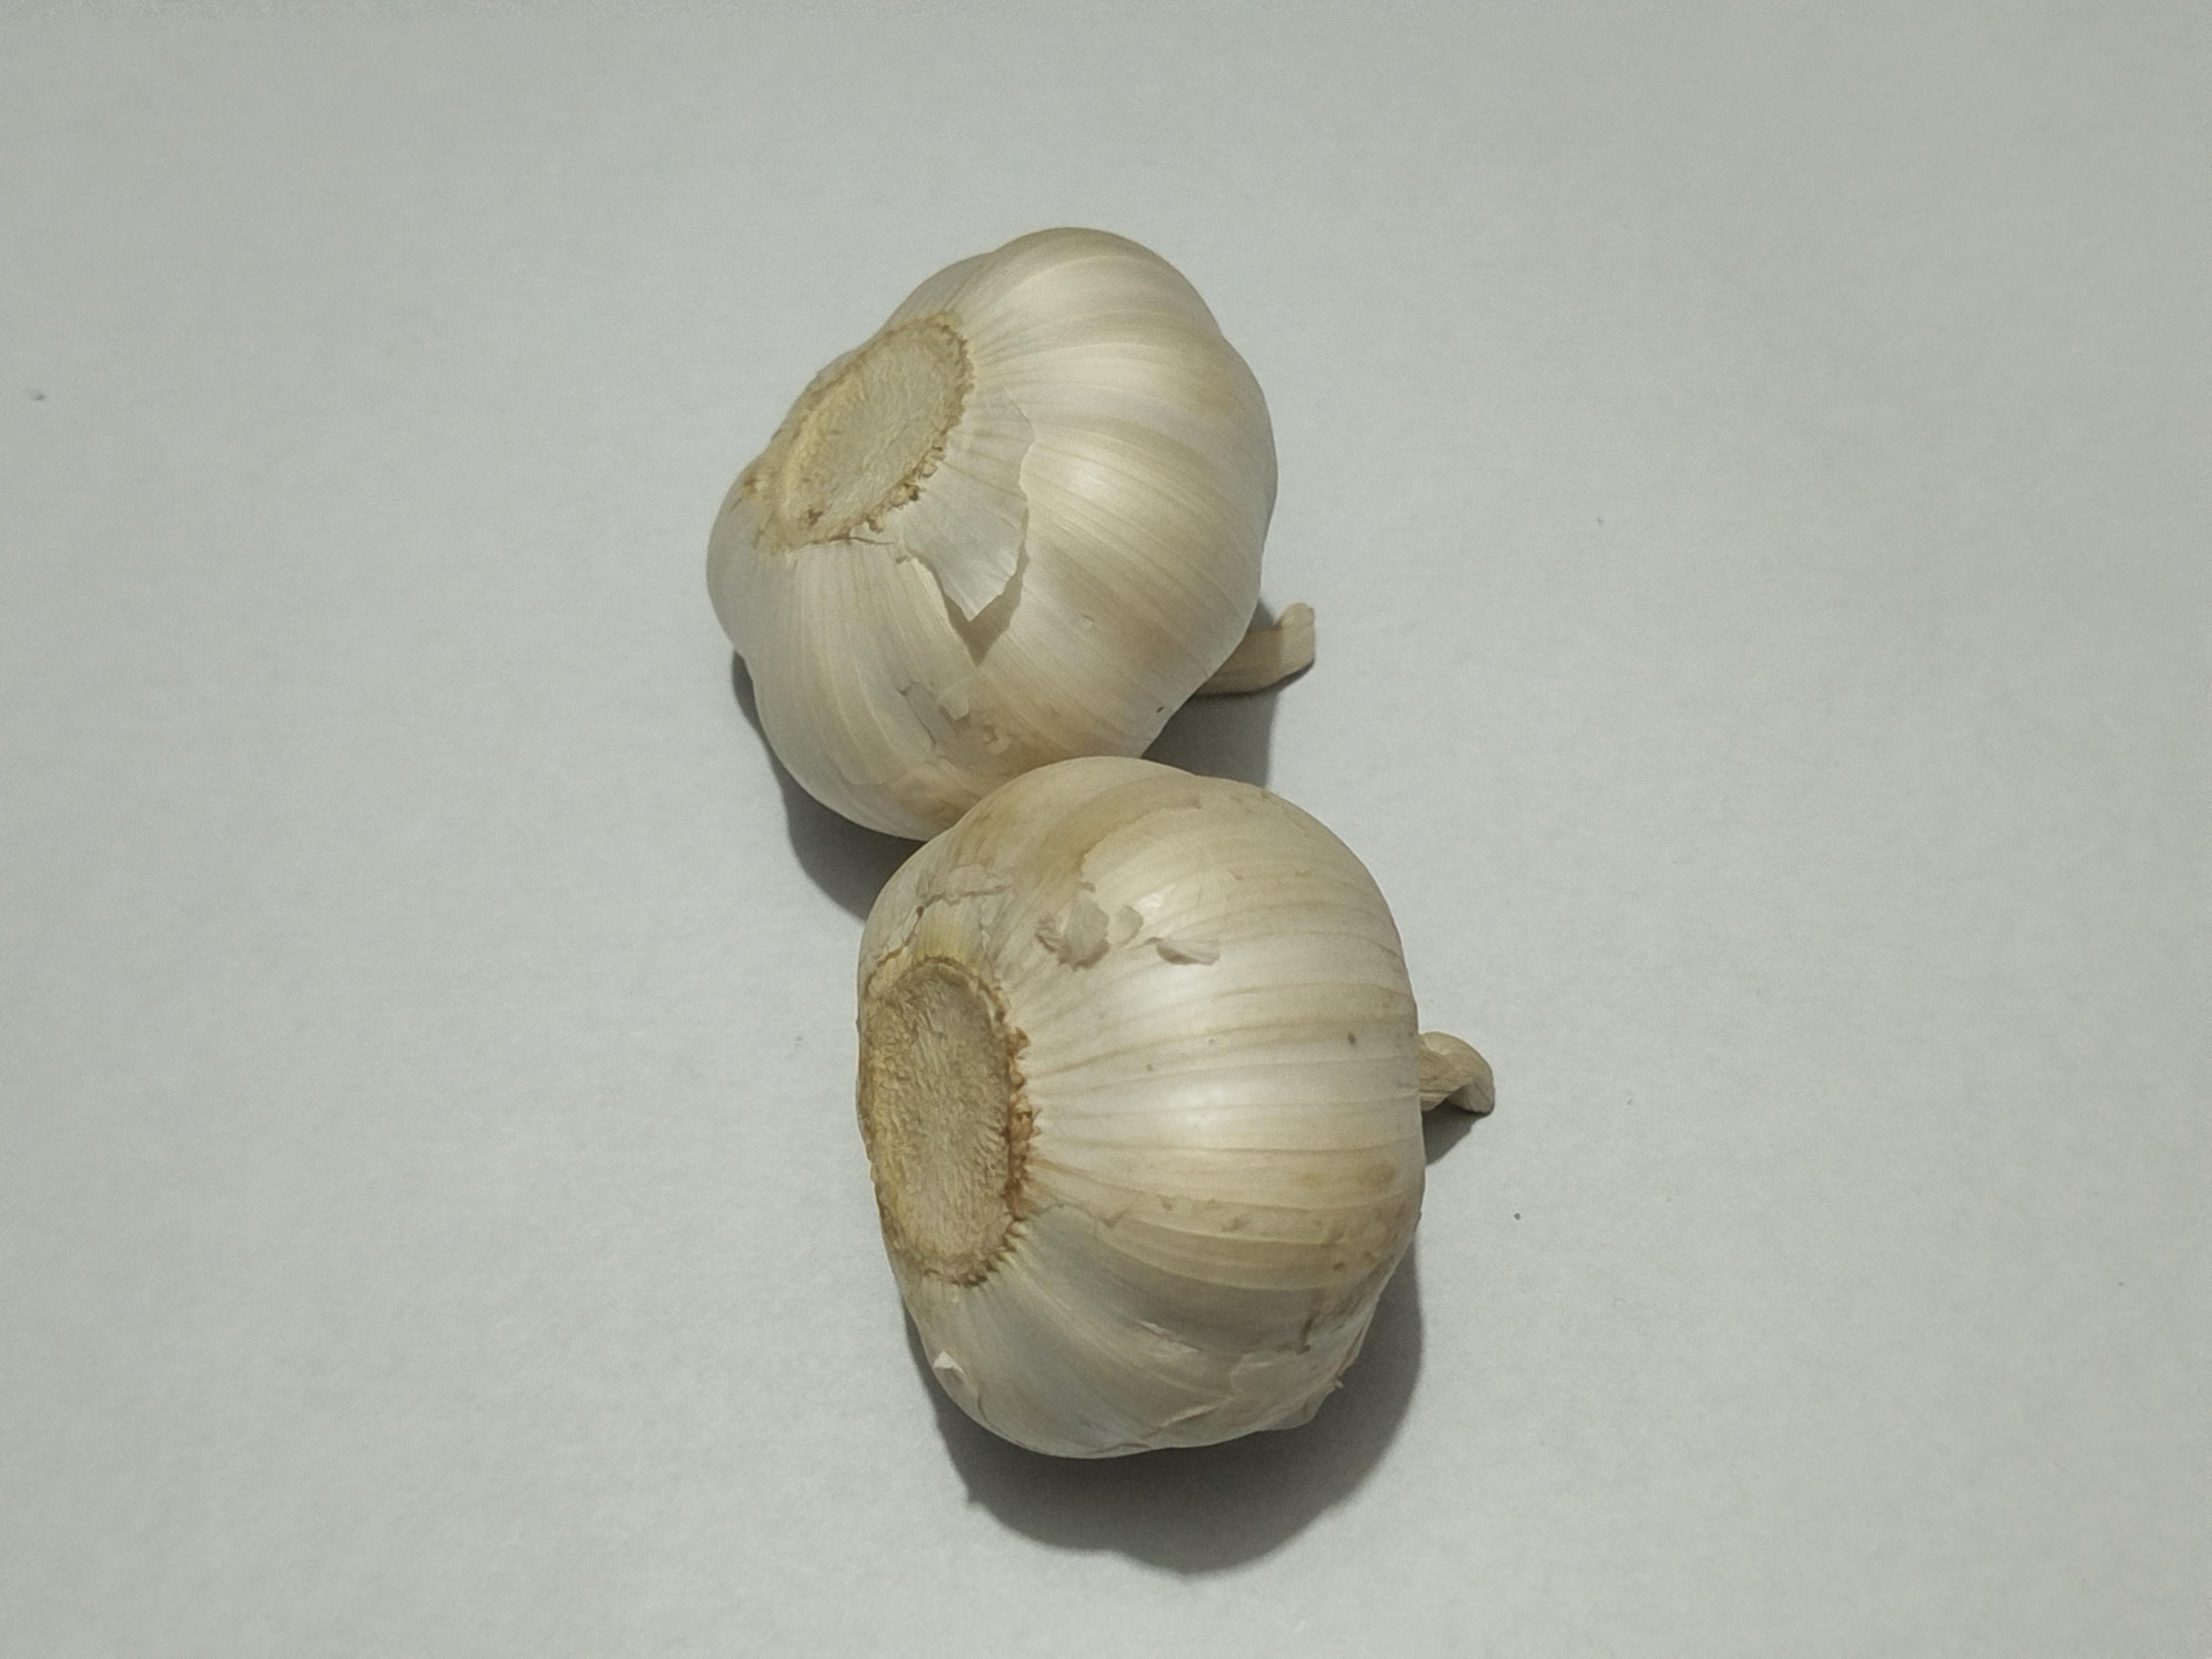
Label: Garlic